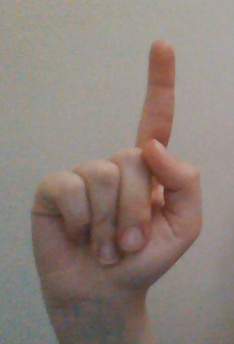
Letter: bb